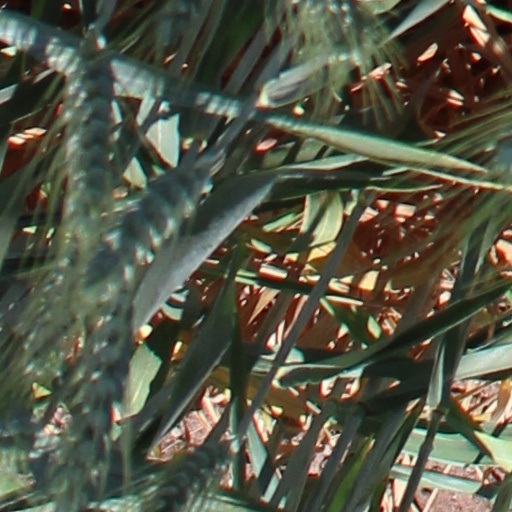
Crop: wheat